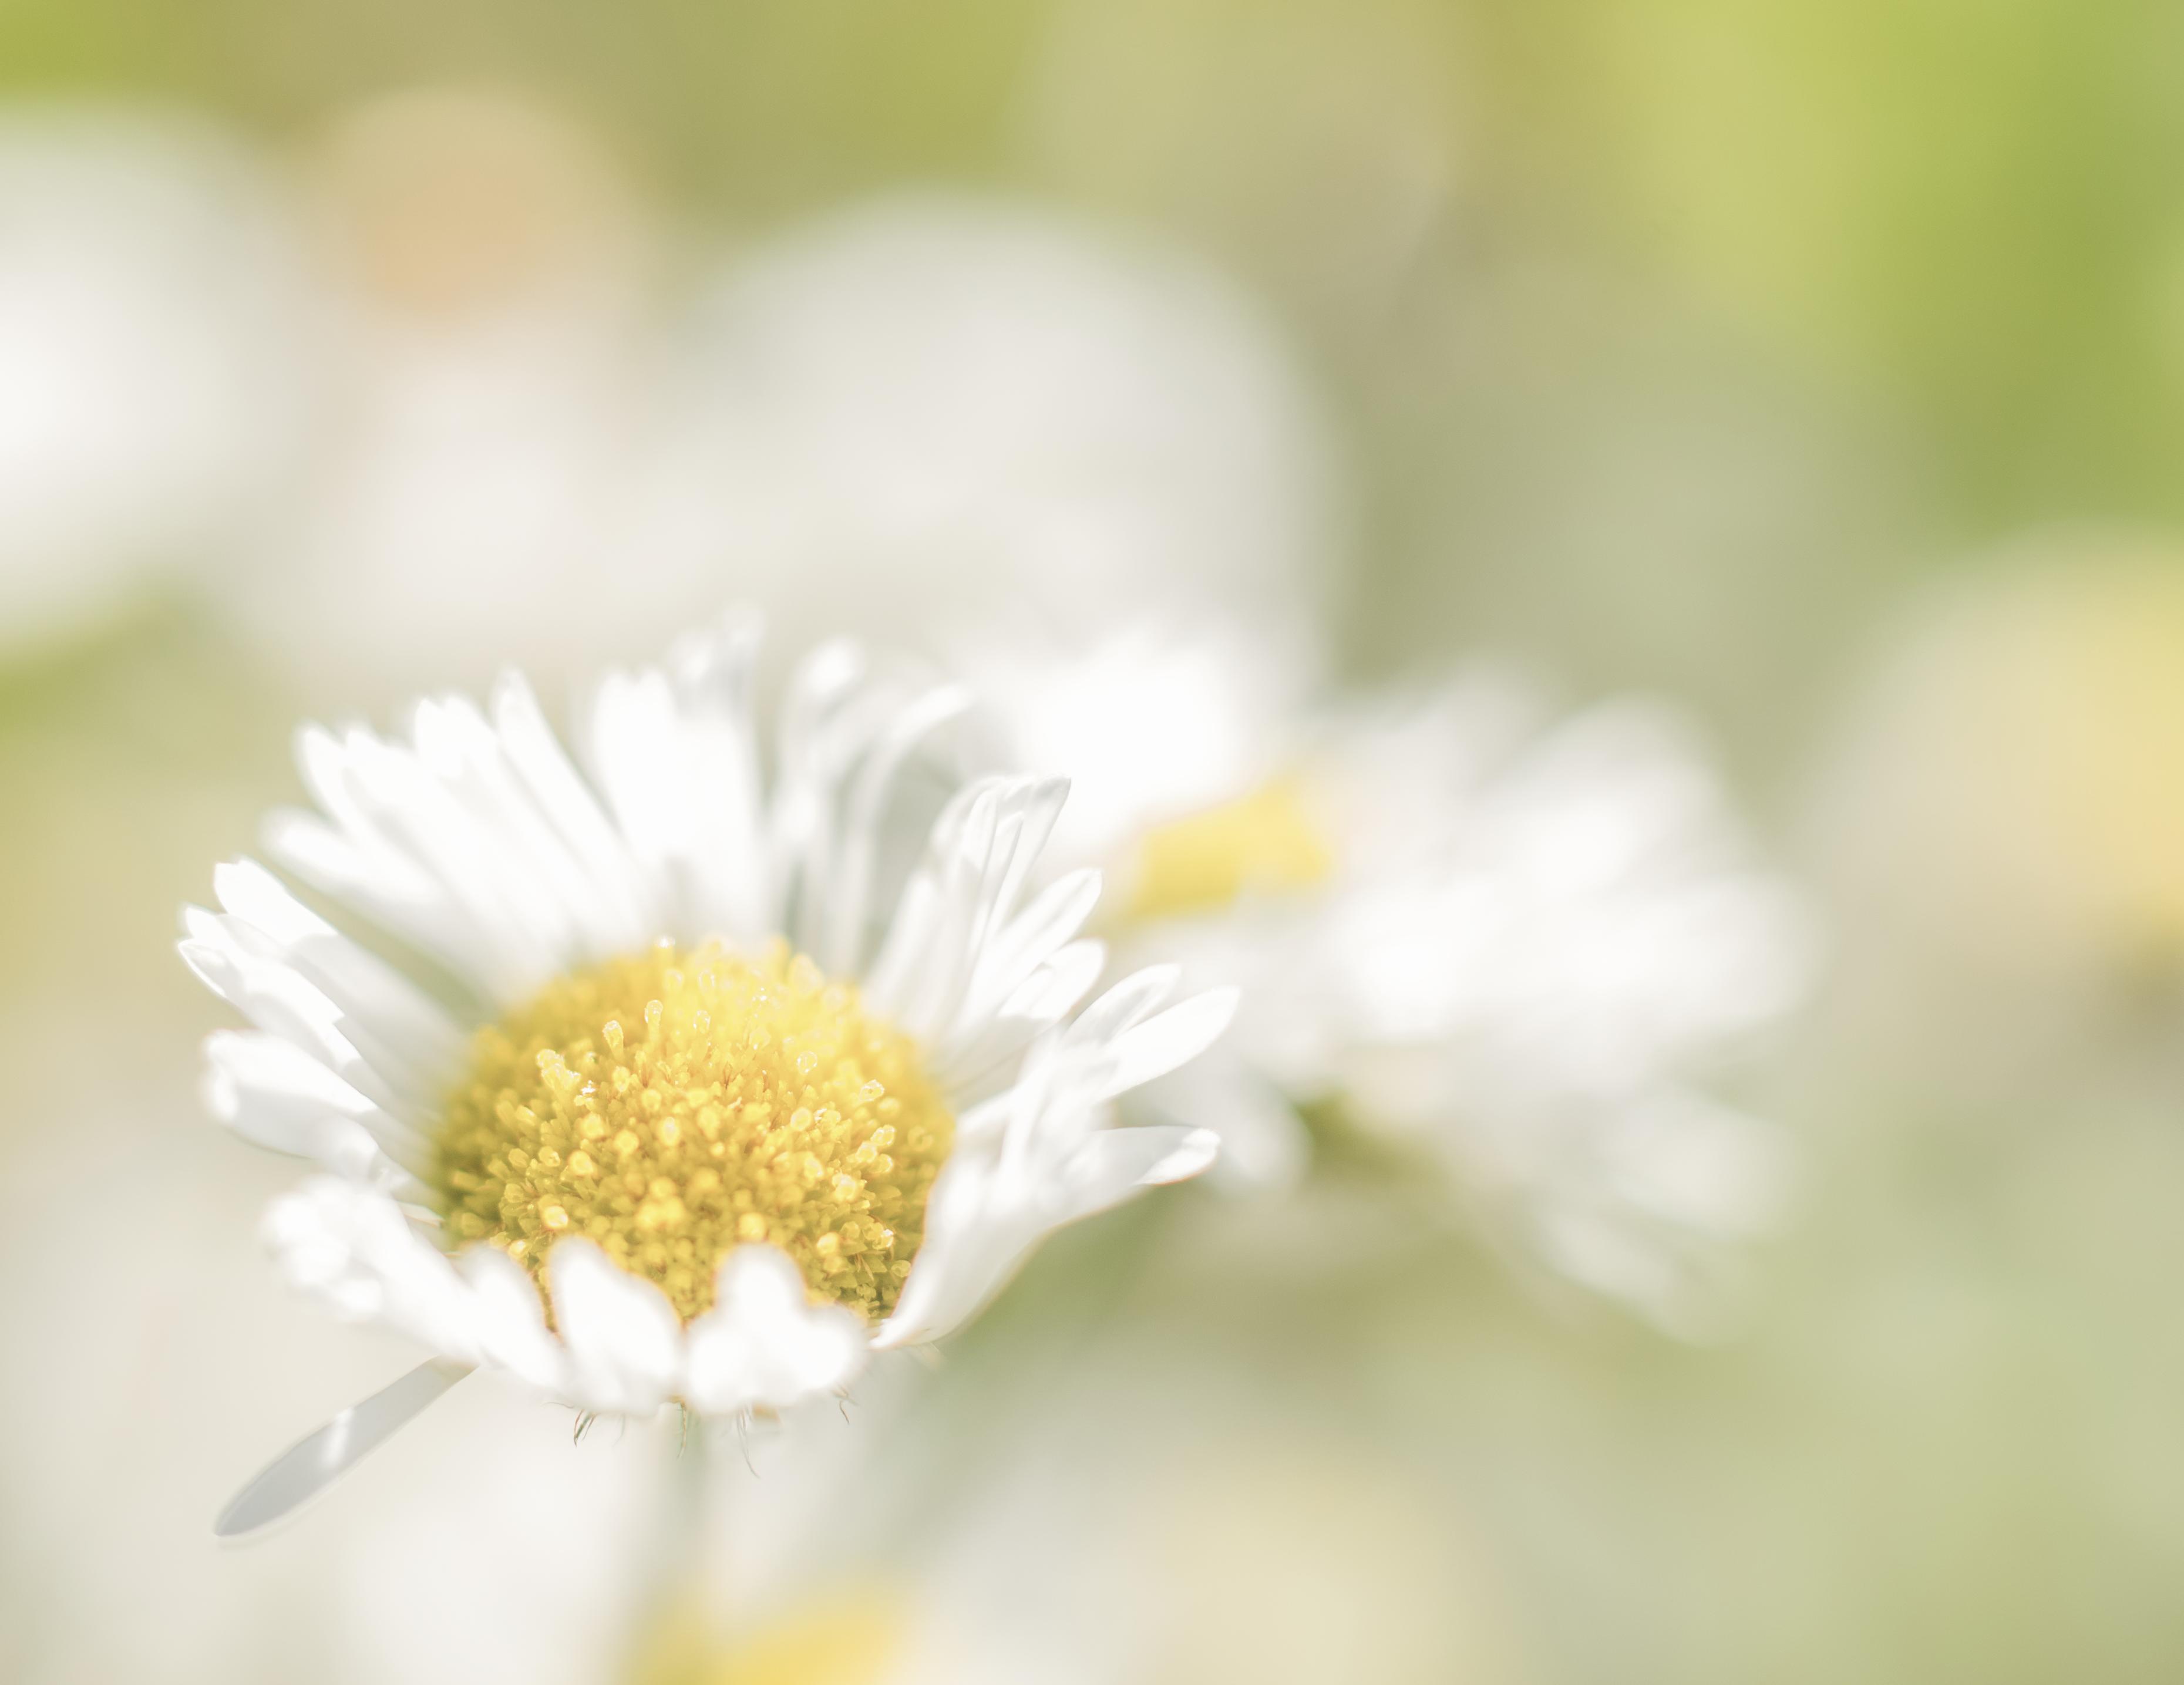
nature, branch, blossom, plant, field, photography, meadow, sweet, sunlight, flower, petal, daisy, pollen, botany, nikon, yellow, flora, wildflower, close up, fleur, champs, lumiere, nikkor, d750, 500mmf18, curuyann, nectar, macro photography, flowering plant, daisy family, oxeye daisy, plant stem, land plant, chamaemelum nobile